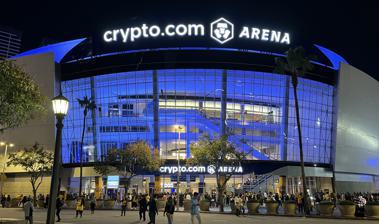
Building: Crypto.com Arena
Country: United States of America
Year built: 1999
Multi-purpose indoor arena in Los Angeles, California Crypto.com Arena Crypto.com Arena in 2023 Crypto.com Arena Location in Los Angeles metropolitan area Show map of the Los Angeles metropolitan area Crypto.com Arena Location in California Show map of California Crypto.com Arena Location in the United States Show map of the United States Former names Staples Center (1999–2021) Address 1111 South Figueroa Street Location Los Angeles , California , U.S. Coordinates 34°02′35″N 118°16′02″W / 34.04306°N 118.26722°W / 34.04306; -118.26722 Public transit ‍ ‍ Pico Owner Anschutz Entertainment Group (AEG) Capacity Concerts : 20,000 Basketball : 19,079 Boxing / Wrestling : 16,000–21,000 Ice hockey : 18,230 Arena football : 16,096 Field size 950,000 sq ft (88,000 m 2 ) Construction Broke ground March 31, 1997 ( 1997-03-31 ) Opened October 17, 1999 ( 1999-10-17 ) Construction cost US$ 375 million (US$686 million in 2023 dollars ) Architect NBBJ Structural engineer John A Martin & Associates Services engineer M-E Engineers Inc. General contractor PCL Construction Services, Inc. Tenants Los Angeles Kings ( NHL ) (1999–present) Los Angeles Lakers ( NBA ) (1999–present) Los Angeles Clippers ( NBA ) (1999–2024) Los Angeles Avengers ( AFL ) (2000–2008) Los Angeles Sparks ( WNBA ) (2001–present) Los Angeles D-Fenders ( NBA G-League ) (2006–2010) Website cryptoarena .com Crypto.com Arena (stylized as crypto.com Arena ; originally and colloquially known as Staples Center ) is a multi-purpose indoor arena in downtown Los Angeles . Opened on October 17, 1999, as Staples Center, it is located next to the Los Angeles Convention Center complex along Figueroa Street , and has since been considered a part of L.A. Live . Owned and operated by Anschutz Entertainment Group (AEG), it is the home venue of the Los Angeles Lakers of the National Basketball Association (NBA) and Los Angeles Kings of the National Hockey League (NHL)—which are both owned in part by AEG's founder Philip Anschutz , as well as the WNBA 's Los Angeles Sparks . The Los Angeles Clippers of the NBA also played in the arena from 1999 to 2024 , before leaving for their new arena, Intuit Dome , located in Inglewood . From 1999 to 2024, it was the only arena in the NBA shared by two teams, as well as one of only three North American professional sports venues (alongside SoFi Stadium in nearby Inglewood, and New Jersey's MetLife Stadium ) to have hosted two teams from the same league. The venue is also frequently used for major concerts, and has been the most frequent host of the Grammy Awards ceremony since its opening. Crypto.com Arena will host the gymnastics competition during the 2028 Summer Olympics . Description Crypto.com Arena has 950,000 square feet (88,257.9 m 2 ) of total space, with a 94-foot (28.7 m) by 200-foot (61.0 m) arena floor. It stands 150 feet (45.7 m) tall. The arena seats up to 19,067 for basketball , 18,145 for ice hockey , and around 20,000 for concerts or other sporting events. Two-thirds of the arena's seating, including 2,500 club seats, are in the lower bowl. There are also 160 luxury suites, including 15 event suites, on three levels between the lower and upper bowls. The arena's attendance record is held by the fight between World WBA Welterweight Champion Antonio Margarito and Shane Mosley with a crowd of 20,820, set on January 25, 2009. Star Plaza Star Plaza entrance at Crypto.com Arena Outside the arena at the Star Plaza are 13 statues of famous Los Angeles athletes and broadcasters. Additionally, the Los Angeles Kings Monument was erected in Star Plaza in 2016. The Kobe and Gianna Bryant Memorial Statue was erected in 2024. A third statue of Kobe Bryant, honoring his number 24, is planned. In November 2024, the Lakers announced plans to honor former player and coach Pat Riley with a statue in Star Plaza. Following is a list of statues on display: Name Sport Date Notes Wayne Gretzky Ice hockey October 9, 2002 See also: Statue of Wayne Gretzky Played for the Los Angeles Kings at The Forum from 1988 to 1996 Magic Johnson Basketball February 11, 2004 See also: Statue of Magic Johnson Played for the Los Angeles Lakers at The Forum from 1979 to 1991 and in 1996 Oscar De La Hoya Boxing December 1, 2008, See also: Statue of Oscar De La Hoya East Los Angeles, California native Chick Hearn Basketball April 20, 2010 See also: Statue of Chick Hearn Long-time Lakers broadcaster (1961–2002) Jerry West Basketball February 17, 2011 See also: Statue of Jerry West Played for the Lakers from 1960 to 1974 and coached the Lakers from 1976 to 1979 Kareem Abdul-Jabbar Basketball November 16, 2012 See also: Statue of Kareem Abdul-Jabbar Played for the Lakers at The Forum from 1975 to 1989 Luc Robitaille Ice hockey March 7, 2015 See also: Statue of Luc Robitaille Played for the Kings from 1986 to 1994, 1997 to 2001, and 2003 to 2006 Shaquille O'Neal Basketball March 24, 2017 See also: Statue of Shaquille O'Neal Played for the Lakers from 1996 to 2004 Bob Miller Ice hockey January 13, 2018 See also: Statue of Bob Miller Long-time Kings broadcaster (1973–2017) Elgin Baylor Basketball April 6, 2018 See also: Statue of Elgin Baylor Played for the Lakers from 1958 to 1971 Dustin Brown Ice hockey February 11, 2023 Main article: Statue of Dustin Brown Played for the Kings from 2003 to 2022 Kobe Bryant Basketball February 8, 2024 Main article: Statue of Kobe Bryant Played for the Lakers from 1996 to 2016 Kobe and Gianna Bryant Basketball August 2, 2024 Main article: Statue of Kobe and Gianna Bryant Date represents both of Bryant's uniform numbers (8 and 24) and the Gianna's number 2. History During a Lakers game prior to the installation of the new scoreboard, and after the implementation of a new lighting system The arena has been referred to as "the deal that almost wasn't." Long before construction broke ground, plans for the arena were negotiated between elected city officials and real estate developers Edward P. Roski of Majestic Realty and Philip Anschutz . Roski and Anschutz had acquired the Los Angeles Kings in 1995 and in 1996 began looking for a new home for their team, which then played at the Forum in Inglewood . Majestic Realty Co. and AEG were scouring the Los Angeles area for available land to develop an arena when they were approached by Steve Soboroff , then president of the LA Recreation and Parks Commission. Soboroff requested that they consider building the arena in downtown Los Angeles adjacent to the convention center. This proposal intrigued Roski and Anschutz, and soon a plan to develop the arena was devised. Months of negotiations ensued between Anschutz and city officials, with Roski and John Semcken of Majestic Realty Co. spearheading the negotiations for the real estate developers. The negotiations grew contentious at times and the real estate developers threatened to pull out altogether on more than one occasion. The main opposition came from Councilman Joel Wachs , who opposed utilizing public funds to subsidize the proposed project, and councilwoman Rita Walters , who objected to parts of it. Ultimately, the developers and city leaders reached an agreement, and in 1997, construction broke ground on the new building, which opened two years later. It was financed privately at a cost of US$375 million and was named for the office-supply company Staples, Inc. , which was one of the center's corporate sponsors that paid for naming rights. Staples' 20-year naming rights deal was renewed in 2009. The arena opened on October 17, 1999, with a Bruce Springsteen & The E Street Band concert as its inaugural event. On October 21, 2009, the arena celebrated its tenth anniversary. To commemorate the occasion, the venue's official web site nominated 25 of the arena's greatest moments from its first ten years with fans voting on the top ten. The Los Angeles Avengers of the Arena Football League (AFL) and the South Bay Lakers of the NBA G League were also tenants of Staples Center; the Avengers folded in 2009, and the D-Fenders moved to the Lakers' practice facility at the Toyota Sports Center in El Segundo, California for the 2011–12 season. The arena in 2016, prior to a Kings game. During the 2010 NBA and NHL offseason, the arena was renovated with refurbished locker rooms for the Lakers, Kings, and Clippers, and the installation of a new US$ 10 million HD center-hung video scoreboard and jumbotron , replacing the original one that had been in place since the building opened in 1999. The Panasonic Live 4HD scoreboard was officially unveiled on September 22, 2010, as AEG and Staples Center executives, as well as player representatives from the Lakers ( Sasha Vujacic ), Clippers ( Craig Smith ), and Kings ( Matt Greene ) were on hand for the presentation. On January 15, 2018, in the aftermath of an NBA basketball game between the Houston Rockets and the Los Angeles Clippers , point guard Chris Paul utilized a secret tunnel (connecting the away team's locker room to the backdoor of the Clippers locker room) to confront former Clipper teammates Austin Rivers and Blake Griffin . Paul was joined by teammates Trevor Ariza , James Harden , and Gerald Green to confront the opponents, which only resulted in verbal altercations. Following the death of Kobe Bryant , his daughter Gianna, and seven others in a helicopter crash in January 2020, a number of media outlets picked up on a phrase used by some, referring to the arena as "The House That Kobe Built", due to his historic 20-year career with the Lakers. On August 24, 2020, Los Angeles City Council president Herb Wesson announced a proposal to rename the stretch of Figueroa Street around Staples Center to " Kobe Bryant Boulevard ". In September 2021, the Clippers broke ground on a new arena in Inglewood, California , known as Intuit Dome , which became its new home arena in 2024. On November 16, 2021, it was announced that the naming rights to Staples Center had been acquired by Singapore-based cryptocurrency exchange Crypto.com , renaming it Crypto.com Arena effective December 25, 2021 (with the changeover coinciding with the Lakers' nationally televised Christmas Day game ). The deal was reported to be valued at $700 million over 20 years, in comparison to the $116 million paid by Staples under its previous 20-year agreement—making it the most valuable naming rights contract in all of sports. The name change was met with opposition and many fans still refer to this arena as Staples Center. 2024 renovations at Crypto.com Arena - Featuring the new UCTER section (left) and new hanging scoreboard (right). In 2022, the arena began to undergo a multi-phase renovation, expected to be completed in 2024; the first phase over the 2022 NBA and NHL offseason included new video boards and ribbon displays, and updated concessions. There are plans for the City View Terrace to be converted into an indoor outdoor deck, a new area known as the Tunnel Club, Chick Hearn Court to be converted into a pedestrian plaza between the arena and the rest of L.A. Live, and updated player facilities such as locker rooms. Events Music Outside the arena in 2006 Bruce Springsteen & The E Street Band were the first act to perform at the venue on its opening in 1999. Dave Matthews Band famously played the venue twice in 2008, despite the first show being the day of founding member and saxophonist LeRoi Moore 's death. After the American singer Michael Jackson died in 2009, a televised memorial service was held at the arena. Its operator, AEG, had promoted the This Is It concert residency that Jackson had been scheduled to perform at The O2 Arena in London. Jackson had been rehearsing at the arena in the weeks prior to his death; he last had rehearsed there approximately 12 hours before his death (on the same day). It hosted the 1st Annual Latin Grammy Awards in 2000 and the 2012 MTV Video Music Awards . In 2011, Jenni Rivera became the first female regional Mexican musician to perform a sell-out at the arena. Taylor Swift has performed 16 sellouts at Crypto.com Arena—the most of any performer at the venue. On August 21, 2015, prior to one of her performances on the 1989 Tour , Kobe Bryant presented Swift with a banner commemorating this achievement, which was hung in the arena's rafters. The Taylor Swift banner, however, became the subject of a curse among Lakers and Kings fans, who suspected that the banner was contributing to their teams' respective playoff droughts. Eventually, the Kings began to hide the Taylor Swift banner during home games, and the banner was taken down entirely in December 2020. Mexican musicians Gloria Trevi and Alejandra Guzmán played two sellout shows at the arena in 2017. Rapper Nipsey Hussle 's memorial service was held at the venue on April 11, 2019. As part of Super Bowl LVI festivities, the arena hosted the "Super Bowl Music Fest" in February 2022, headlined by Halsey , Machine Gun Kelly , Blake Shelton and Gwen Stefani , Miley Cyrus , and Green Day . Grammy Awards The annual Grammy Awards ceremony has been held at Crypto.com Arena since 2000 , with the exception of 2003, 2018, 2021 and 2022. As of 2023, the venue has hosted the Grammy Awards 21 times , hosting more than any other venue in the history of the Grammy Awards. KCON The arena hosted the concert portion of the US legs of KCON 2022 and 2024 , held from 20-21 August 2022 and 26-28 July 2024, respectively. Sports The venue opened in 1999 as the home of the Los Angeles Lakers and Los Angeles Clippers (NBA), and Los Angeles Kings of the NHL. The Los Angeles Sparks of the WNBA joined in 2001, while the Los Angeles D-Fenders of the NBA D-League joined in 2006. It became home to the Los Angeles Avengers of the Arena Football League in 2000 until the team's discontinuation in 2009. On June 21 2003, the arena hosted the boxing event Lennox Lewis vs. Vitali Klitschko , which was Lennox Lewis' final title defense before retiring. Klitschko was leading on the scorecards however the fight ended as a 6th-round TKO due to a sustained cut over Klitschko's eye. Since its opening day, the arena has hosted seven NBA Finals series with the Lakers, the 2012 and 2014 Stanley Cup Finals , three WNBA Finals , the 2002 U.S. Figure Skating Championships , the 52nd and 62nd NHL All-Star game, three NBA All-Star Games ( 2004 , 2011 and 2018 ), the Pac-10 Conference men's basketball tournament (2002–12), the WTA Tour Championships (2002–05), UFC 60 in 2006, UFC 104 in 2009, UFC 184 in 2015, UFC 227 in 2018, the 2009 World Figure Skating Championships , the Summer X Games indoor competitions (2003–13), and several HBO Championship Boxing matches. Before a Clippers game in 2011. On January 22, 2006, Los Angeles Lakers player Kobe Bryant scored a career-high 81 points in the Crypto.com Arena against the Toronto Raptors , the second-highest number of points scored in a single game in NBA history, second only to Wilt Chamberlain 's 100-point performance . Of the team's six NBA championships since moving to the venue, the Lakers have celebrated their 2000 and 2010 victories at Crypto.com Arena with series-winning victories at home. Prior to the 2006–07 NBA season , the lighting inside the arena was modified for Lakers games. The lights were focused only on the court itself (hence the promotional Lights Out campaign), reminiscent of the Lakers' early years at The Forum . The initial fan reaction was positive and has been a fixture on home games since. The Daktronics see-through shot clock was first installed prior to the 2008–09 NBA season . The Clippers adopted the new see-through shot clock prior to the 2010–11 NBA season . For Sparks games, the court used is named after Sparks player Lisa Leslie , and was officially named prior to the 2009 home opener against the Shock on June 23, 2006. The Los Angeles Kings hosted the 2010 NHL Entry Draft at the arena in June 2010. In 2012, the Clippers, Kings, and Lakers all advanced to their leagues' respective playoffs, with the Kings ultimately playing their first Stanley Cup Finals at the arena; on June 11, the Kings defeated the New Jersey Devils in Game 6 to win their first Stanley Cup in franchise history. The Lakers unveiled a new hardwood court before their preseason game on October 13, 2012. Taking a cue from soccer clubs, the primary center court logo was adorned with 16 stars, representing the first 16 championships the Lakers franchise had won. A 17th star was added to the court and unveiled before their regular season opener on December 22, 2020, to represent the franchise winning its 17th championship in the 2020 NBA Finals . Panoramic view during a Lakers game Crypto.com Arena has hosted the following championship events: NBA Finals : 2000 : On June 19, 2000, the Lakers defeated the Indiana Pacers 116–111 in game 6, which took place at home, to win their twelfth championship title. This was also notable for being their first championship since 1988 . 2001 : The Lakers hosted games 1 and 2 versus the Philadelphia 76ers . They eventually won the series in five games. 2002 : The Lakers hosted games 1 and 2 versus the New Jersey Nets . They eventually swept the series in four games. 2004 : The Lakers hosted games 1 and 2 versus the Detroit Pistons . They eventually lost the series in five games. 2008 : The Lakers hosted games 3, 4 and 5 versus the Boston Celtics . They eventually lost the series in six games. 2009 : The Lakers hosted games 1 and 2 versus the Orlando Magic . They eventually won the series in five games. 2010 : On June 17, 2010, the Lakers defeated the Boston Celtics 83–79 in game 7, which took place at home, to win their sixteenth championship title. Stanley Cup Finals : 2012 : On June 11, 2012, the Kings captured their first Stanley Cup in franchise history after defeating the New Jersey Devils 6–1 in game 6. 2014 : On June 13, 2014, the Kings captured their second Stanley Cup in franchise history after defeating the New York Rangers 3–2 in double overtime of game 5. In 2018, the arena hosted Monster Jam for the first time. In 2019, the PBR Unleash the Beast Series hosted its Iron Cowboy event at the arena, marking the first PBR event to be held there. On June 9, 2019, the ACE Family hosted a charity basketball game against singer Chris Brown . On November 9, 2019, the arena hosted KSI vs. Logan Paul II , a boxing event headlined by a rematch between the two YouTubers . On November 28, 2020, the arena hosted the boxing event Mike Tyson vs. Roy Jones Jr . During a Lakers game against the Oklahoma City Thunder in November 2024. On April 14, 2024, the Clippers played their final regular season home game at the arena, against the Houston Rockets , losing 116–105. On May 1, 2024, the Clippers played their final playoff home game at the arena, against the Dallas Mavericks in the first round of the playoffs , losing 123–93. 2028 Summer Olympics Crypto.com Arena is expected to host gymnastics during the 2028 Summer Olympics . Per IOC rules, the venue must be referred to under a generic name for the duration of the Games. Esports In 2013 and 2016 , the arena hosted the finals of the League of Legends World Championship . Professional wrestling Along with hosting many episodes of Raw and SmackDown , such as the latter's 20th anniversary season premiere on October 4, 2019, Crypto.com Arena has also hosted the following WWE pay-per-views: Unforgiven (2002) Judgment Day (2004) WrestleMania 21 No Way Out (2007) SummerSlam ( 2009 , 2010 , 2011 , 2012 , 2013 , 2014 ) Hell in a Cell (2015) No Mercy (2017) NXT TakeOver: WarGames (2018) Survivor Series (2018) NXT Stand & Deliver (2023) A broadcast of WCW Monday Nitro was held at the arena on January 24, 2000. The arena hosted SmackDown and the 2023 WWE Hall of Fame induction ceremony on March 31 as well as NXT Stand & Deliver on April 1 and Raw on April 3, as part of WrestleMania 39 weekend. The arena will host All Elite Wrestling 's Revolution (2025) PPV on March 9, 2025 marking the first time the venue has hosted a non WWE Pro Wrestling event in over 25 years. Politics The 2000 Democratic National Convention was held at the venue. Celebrity memorials The arena has hosted three public memorials for celebrities. First, it was for the memorial of musician Michael Jackson following his death on June 25, 2009. The memorial took place on July 7, 2009. It included eulogies or performances from Smokey Robinson , Mariah Carey , Macaulay Culkin , Trey Lorenz , Queen Latifah , Lionel Richie , John Mayer , Stevie Wonder , Kobe Bryant , Magic Johnson , Jennifer Hudson , Berry Gordy , Rev. Jesse Jackson , Rev. Al Sharpton , Brooke Shields , Martin Luther King III , Bernice King , Sheila Jackson-Lee , Usher , Shaheen Jafargholi , Kenny Ortega , Judith Hill , Orianthi Panagaris , his siblings Marlon , Jermaine , and Janet , and his daughter Paris . In 2019, a memorial took place at the arena for rapper Nipsey Hussle following his death on March 31, 2019. The memorial service took place on April 11, 2019. Attendees and performers included rapper YG , Stevie Wonder who sang "Tears in Heaven", his wife Lauren London , Jhené Aiko , Anthony Anderson , Marsha Ambrosius and Snoop Dogg who gave a eulogy. A hurst procession after the service followed through various South Los Angeles communities. In 2020, it served as the location for the public memorial of basketball player Kobe Bryant following the death of him and his daughter Gianna, among others, in the 2020 Calabasas helicopter crash . It took place on February 24 (2/24, a reference to Gianna's and Kobe's basketball numbers) 2020. It included eulogies from his wife Vanessa, Shaquille O'Neal , Michael Jordan , Rob Pelinka , Diana Taurasi , and Sabrina Ionescu . Awards and recognitions Staples Center was named Best Major Concert Venue for 1998 and Arena of the Year for 1999, 2000 and 2001 by Pollstar Magazine and has been nominated each year since 2000. In February 2013, PETA named the arena the most " vegetarian -friendly" arena in the NBA. Gallery The arena in 2012, when it was known as Staples Center The arena at night The arena as seen from Microsoft Square The arena in 2002 Satellite view of the arena prior to the L.A. Live development. Notice the lack of solar panels on the roof. The arena during a Los Angeles Kings game The red carpet under the tent leading to the arena for the 54th Grammy Awards Inside the arena during a Los Angeles Kings game Inside the arena in a Los Angeles Lakers game set up Inside the arena before a Los Angeles Kings game Inside the arena before a Los Angeles Lakers game Inside the arena during WWE SummerSlam 2009 Inside the arena during the Michael Jackson memorial service Star Plaza entrance and the Kobe Bryant impromptu memorial February 2020 Vince Carter driving to the basket against Pau Gasol , 2010 Aerial view of Crypto.com Arena in 2023. See also Los Angeles portal List of music venues in Los Angeles , a list of other music venues in Los Angeles. List of indoor arenas by capacity References